Preston and Wyre Joint Railway

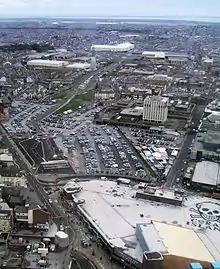
The site of Blackpool Central railway station looking south; Blackpool South station can be seen in the background

The main line was doubled as far as Burn Naze by 10 August 1846. The embankment between Burn Naze and Fleetwood was to be retained as the up line and a single line, some distance from the original, following a two-mile deviation around the shore was built as the down line opening on 13 January 1851. Problems with the embankment and timber trestle sections caused the original line's abandonment at the same time. The deviation line was a single line that ran to Dock Street in Fleetwood, but entered the station from the south-west. A goods depot was built beyond the passenger station. The deviation was doubled in 1875.